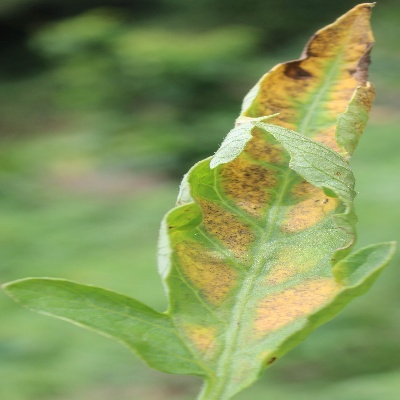
Crop: Tomato
Condition: septoria leaf spot